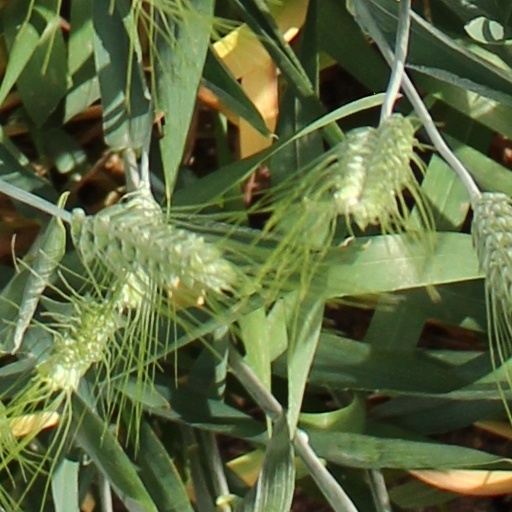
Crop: wheat